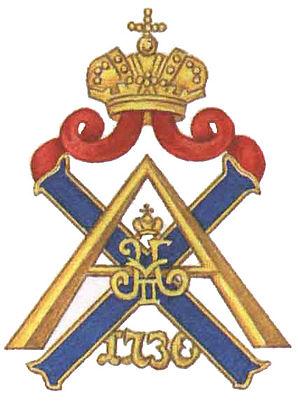
Alexeï Nikolaïevitch Bakhmetev, né en 1774 dans la province de Penza, décédé le 15 septembre 1841 dans la province de Podolsk.
Ivan Vassilievitch Argamakov, né en 1763, décédé en 1834, est un officier russe qui fut l'un des commandants en chef de l'Armée impériale de Russie au grade de major-général pendant les guerres napoléoniennes.
Le Régiment Izmaïlovski, mis sur pied le 22 septembre 1730 à Moscou, est chronologiquement le troisième régiment d'infanterie de la Garde impériale russe. Le colonel et premier chef de la nouvelle Garde, le Premier Écuyer et comte Karl Gustav von Löwenwolde fut promu adjudant-général. Après lui, seuls les membres de la famille impériale de Russie furent les chefs de ce régiment de la Garde.